Vitamin B12 total synthesis

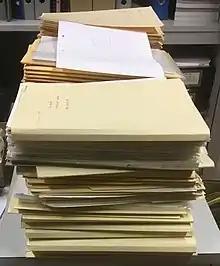
Figure 7b: Harvard B reports (three stacks) by postdoctoral researchers

As a joint full publication of the syntheses by the Harvard and ETH groups (announced in and expected in) had not appeared by 1977, an article describing the final version of the photochemical A/D approach already accomplished in 1972 was published 1977 in Science. This article is an extended English translation of one that had already appeared 1974 in Naturwissenschaften, based on a lecture given by Eschenmoser on January 21, 1974, at a meeting of the Zürcher Naturforschende Gesellschaft. Four decades later, in 2015, the same author finally published a series of six full papers describing the work of the ETH group on corrin synthesis. Part I of the series contains a chapter entitled "The Final Phase of the Harvard/ETH Collaboration on the Synthesis of Vitamin B", in which the contributions of the ETH group to the collaborative work on the synthesis of vitamin B between 1965 and 1972 are recorded.